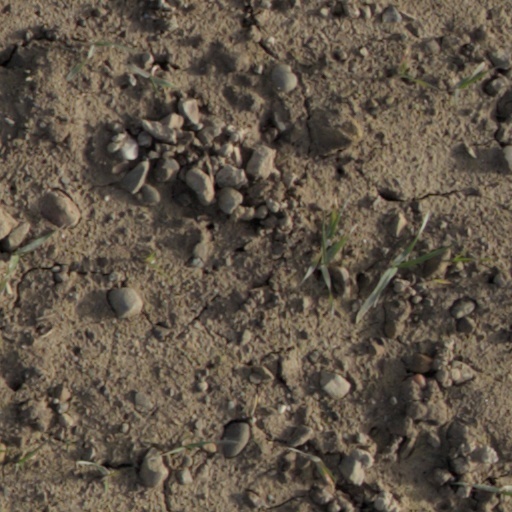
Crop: wheat